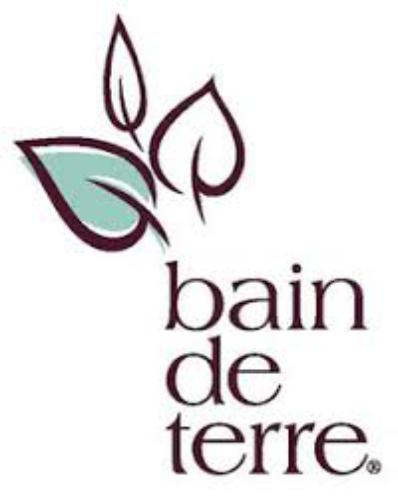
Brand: bain de terre-1
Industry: Necessities